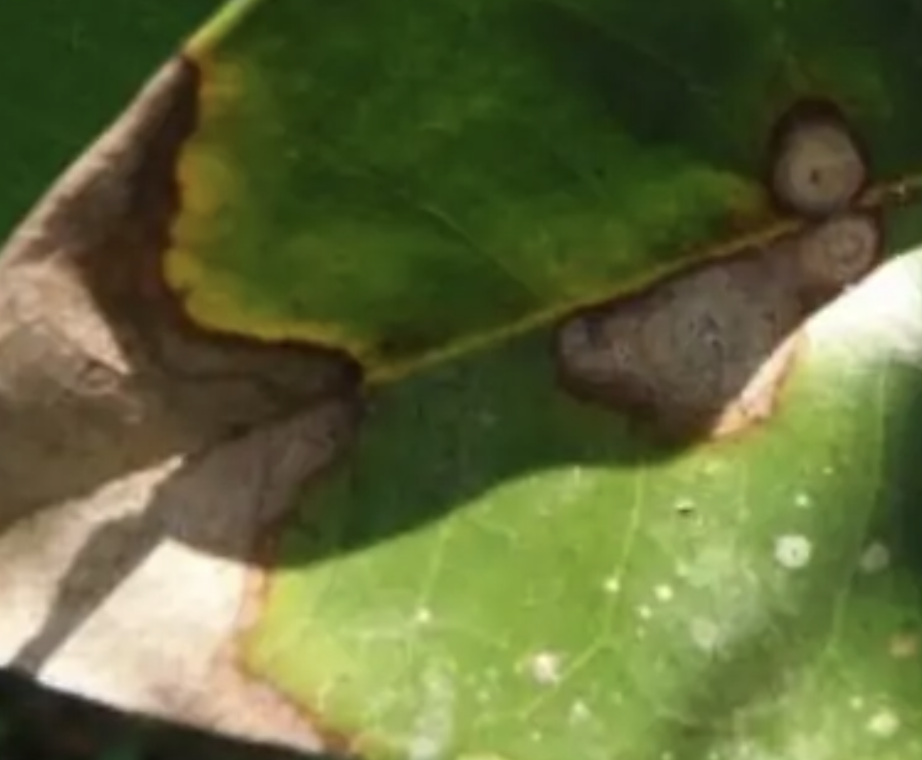
Label: anthracnose_disease